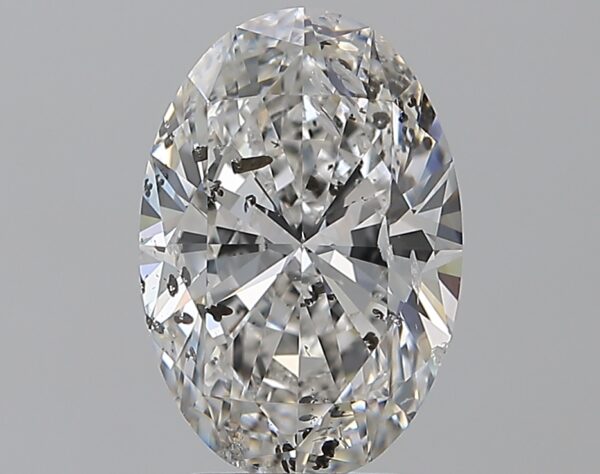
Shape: oval
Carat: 3
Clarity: SI2
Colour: F
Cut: EX
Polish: EX
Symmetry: VG
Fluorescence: M
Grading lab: HRD
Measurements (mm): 11.51 x 7.83 x 4.98